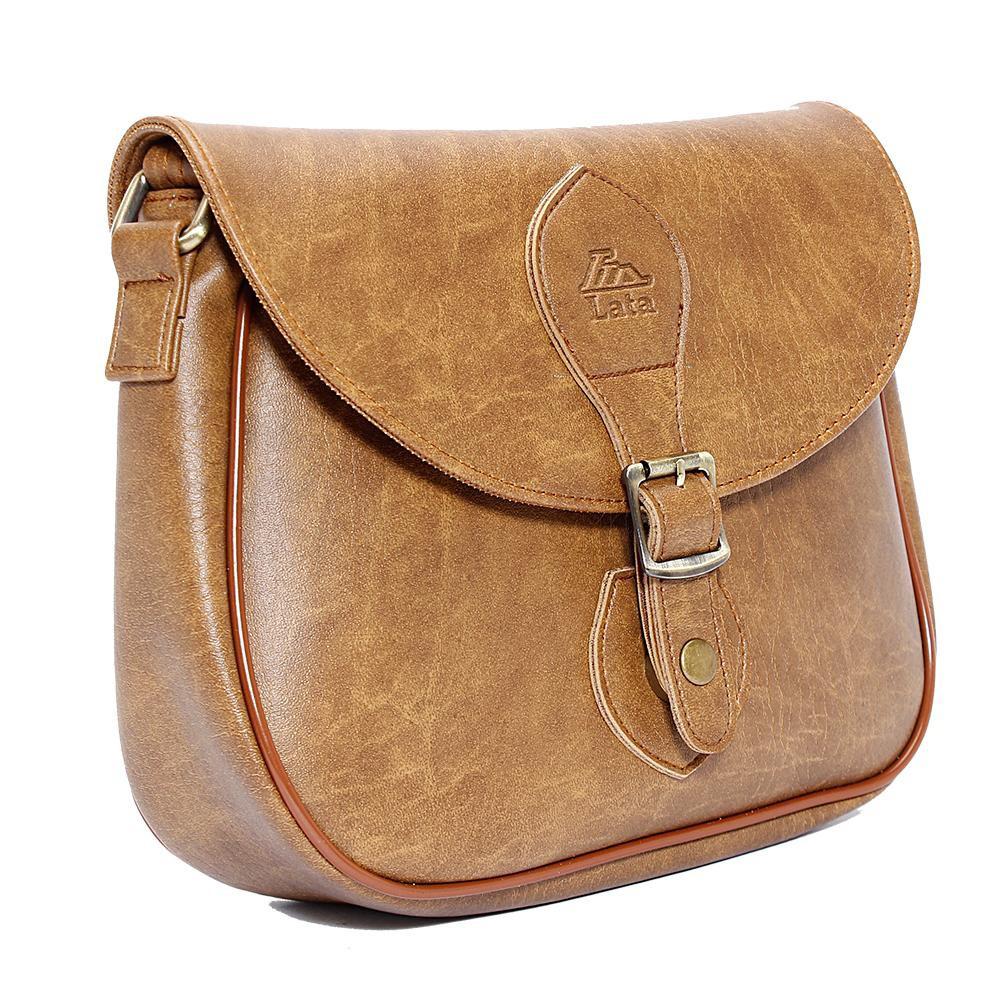
trong bức ảnh là một chiếc túi được làm bằng da